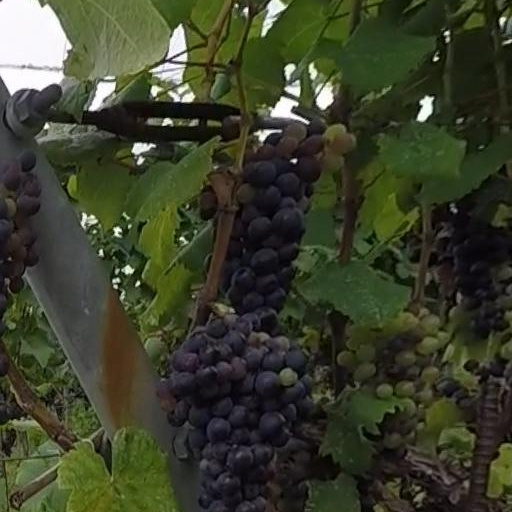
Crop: grape